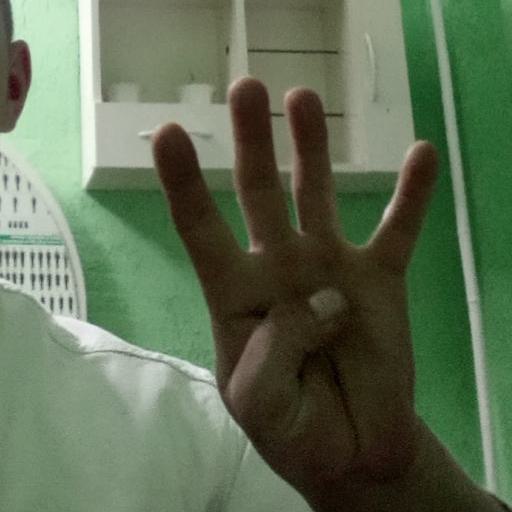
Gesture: four